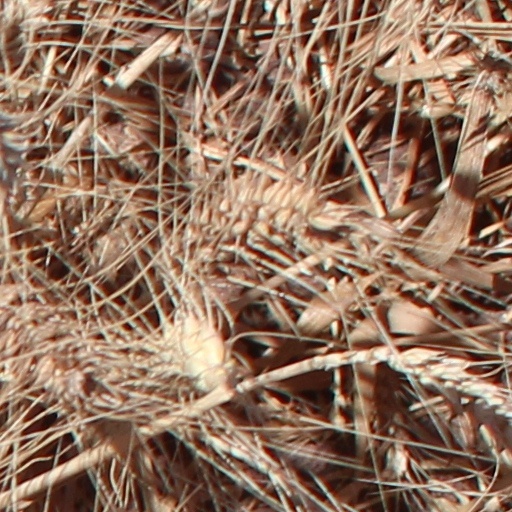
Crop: wheat